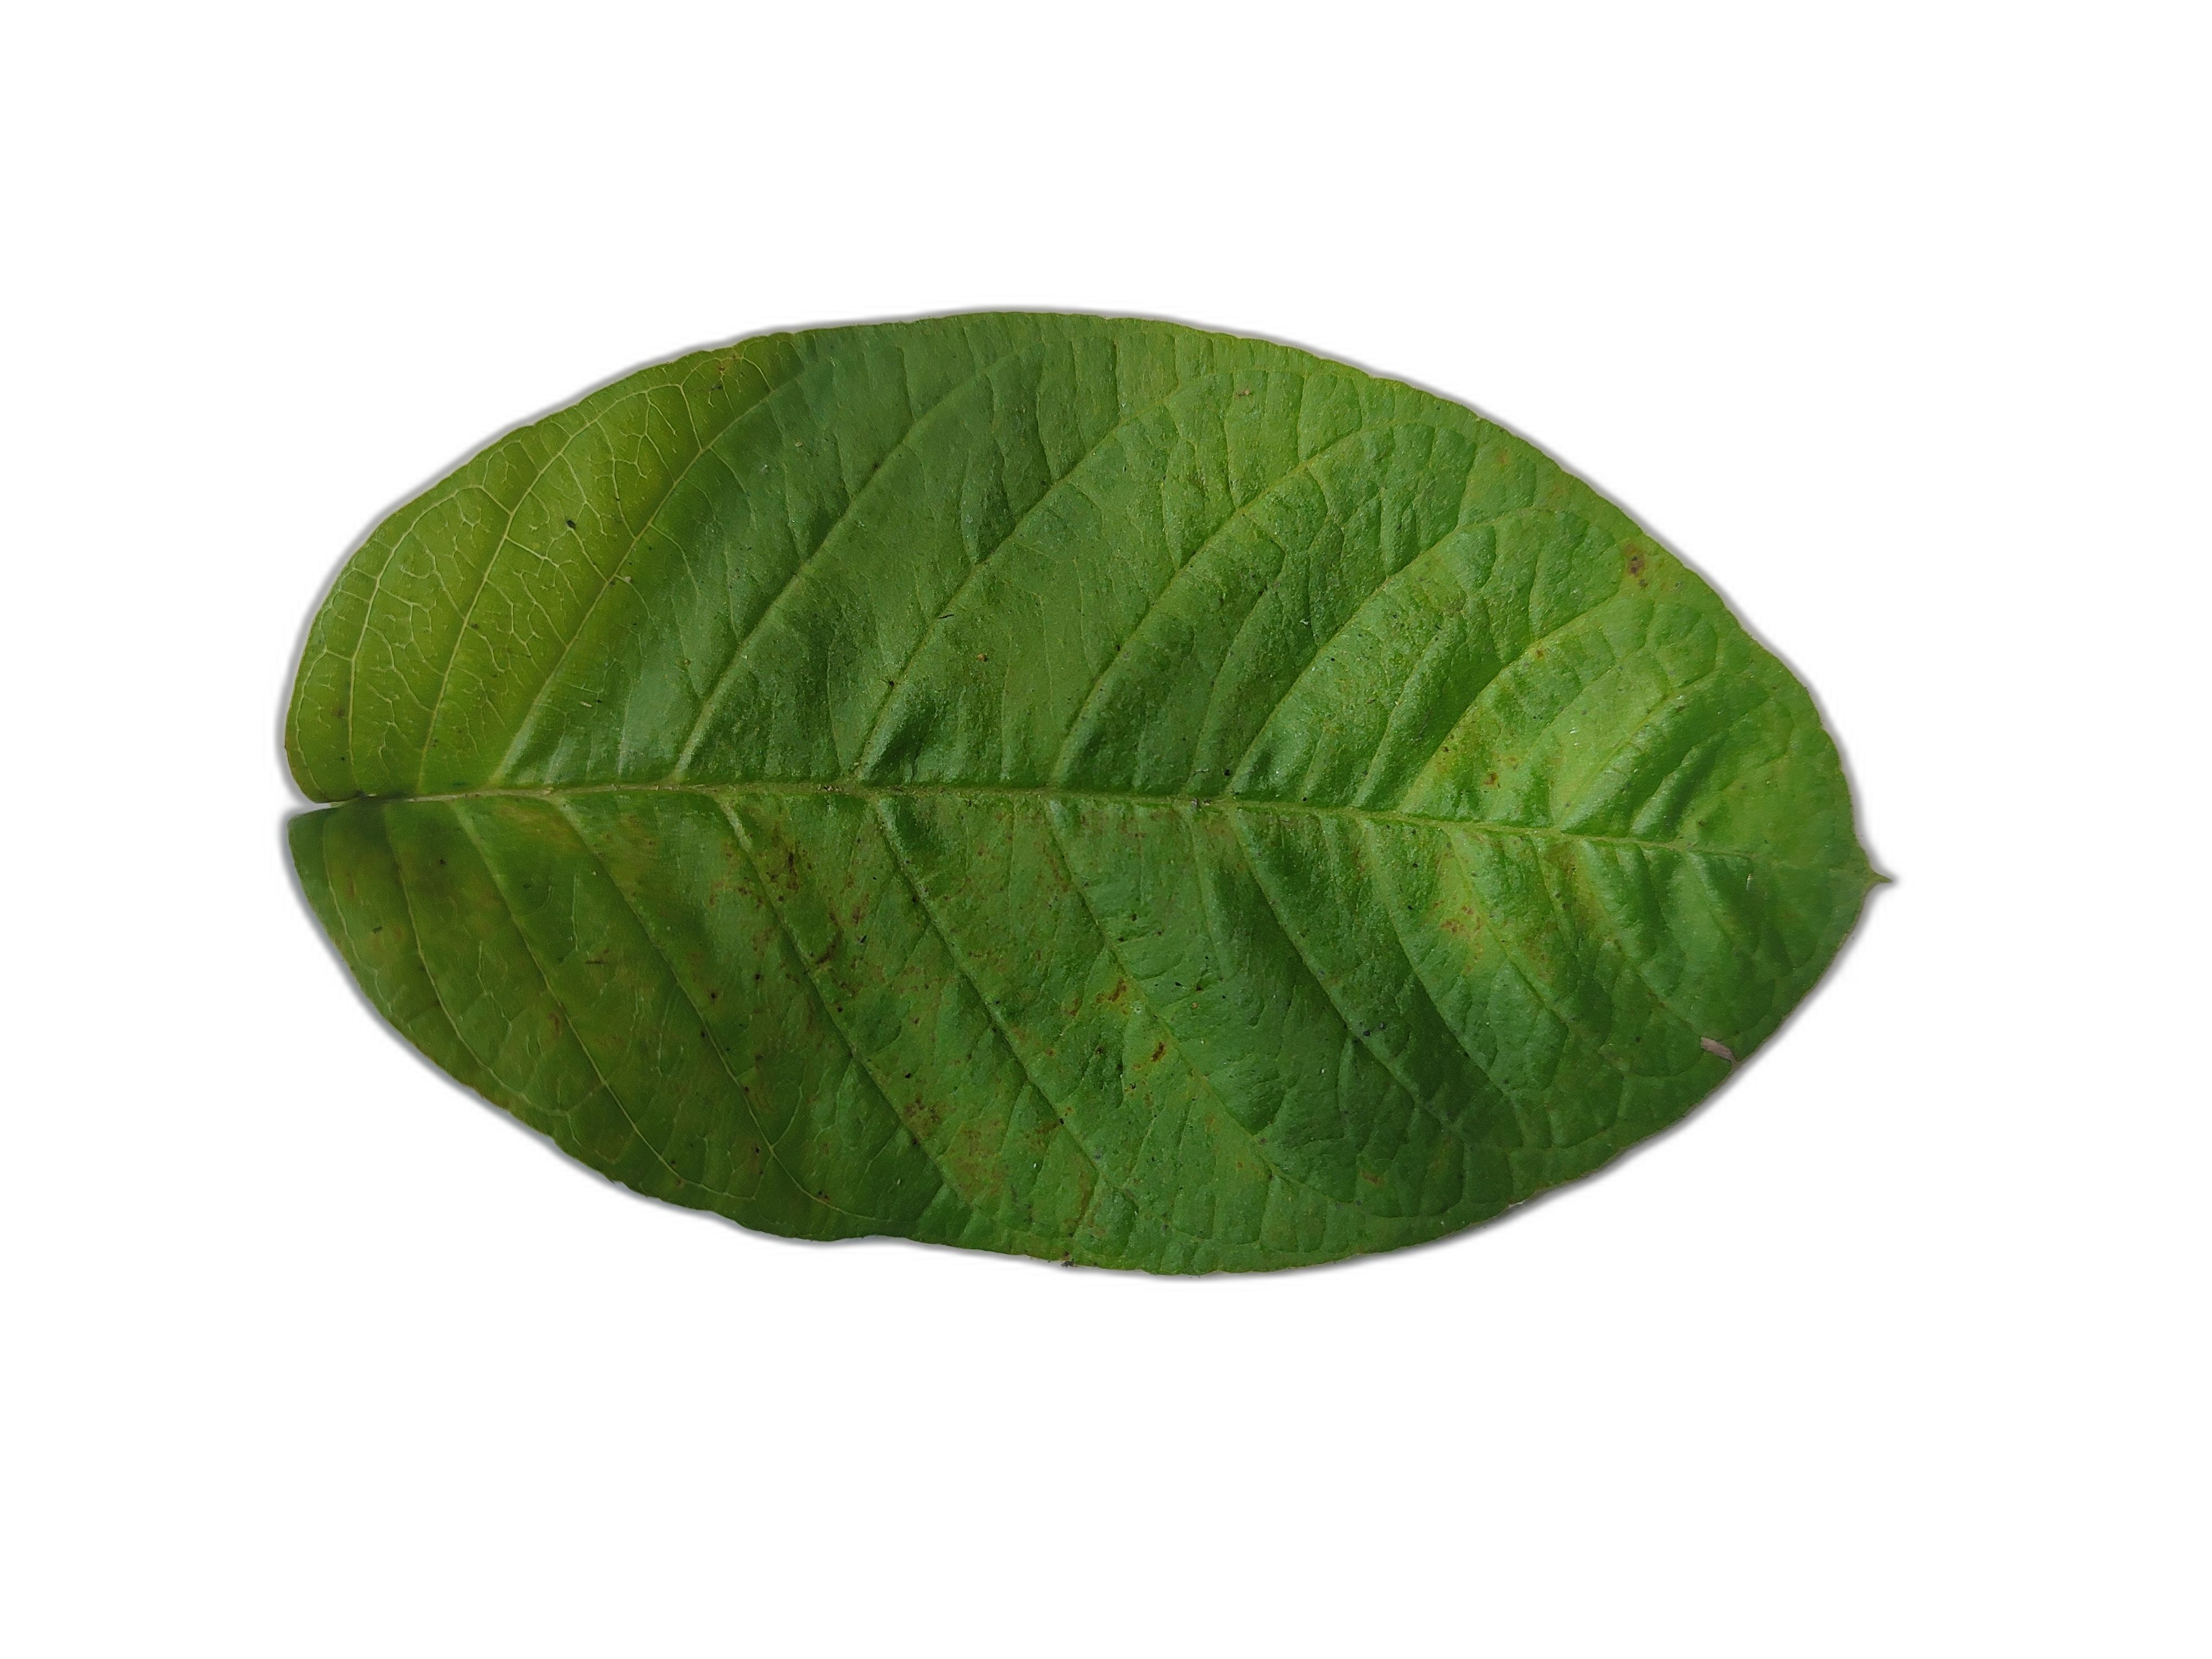
Plant part: leaf
Disease: Healthy